Tregada

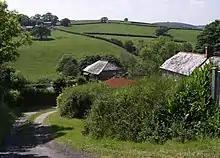
Tredivett farm, from Tregada

Tregada is a hamlet in the parish of Lawhitton, Cornwall, England, United Kingdom.